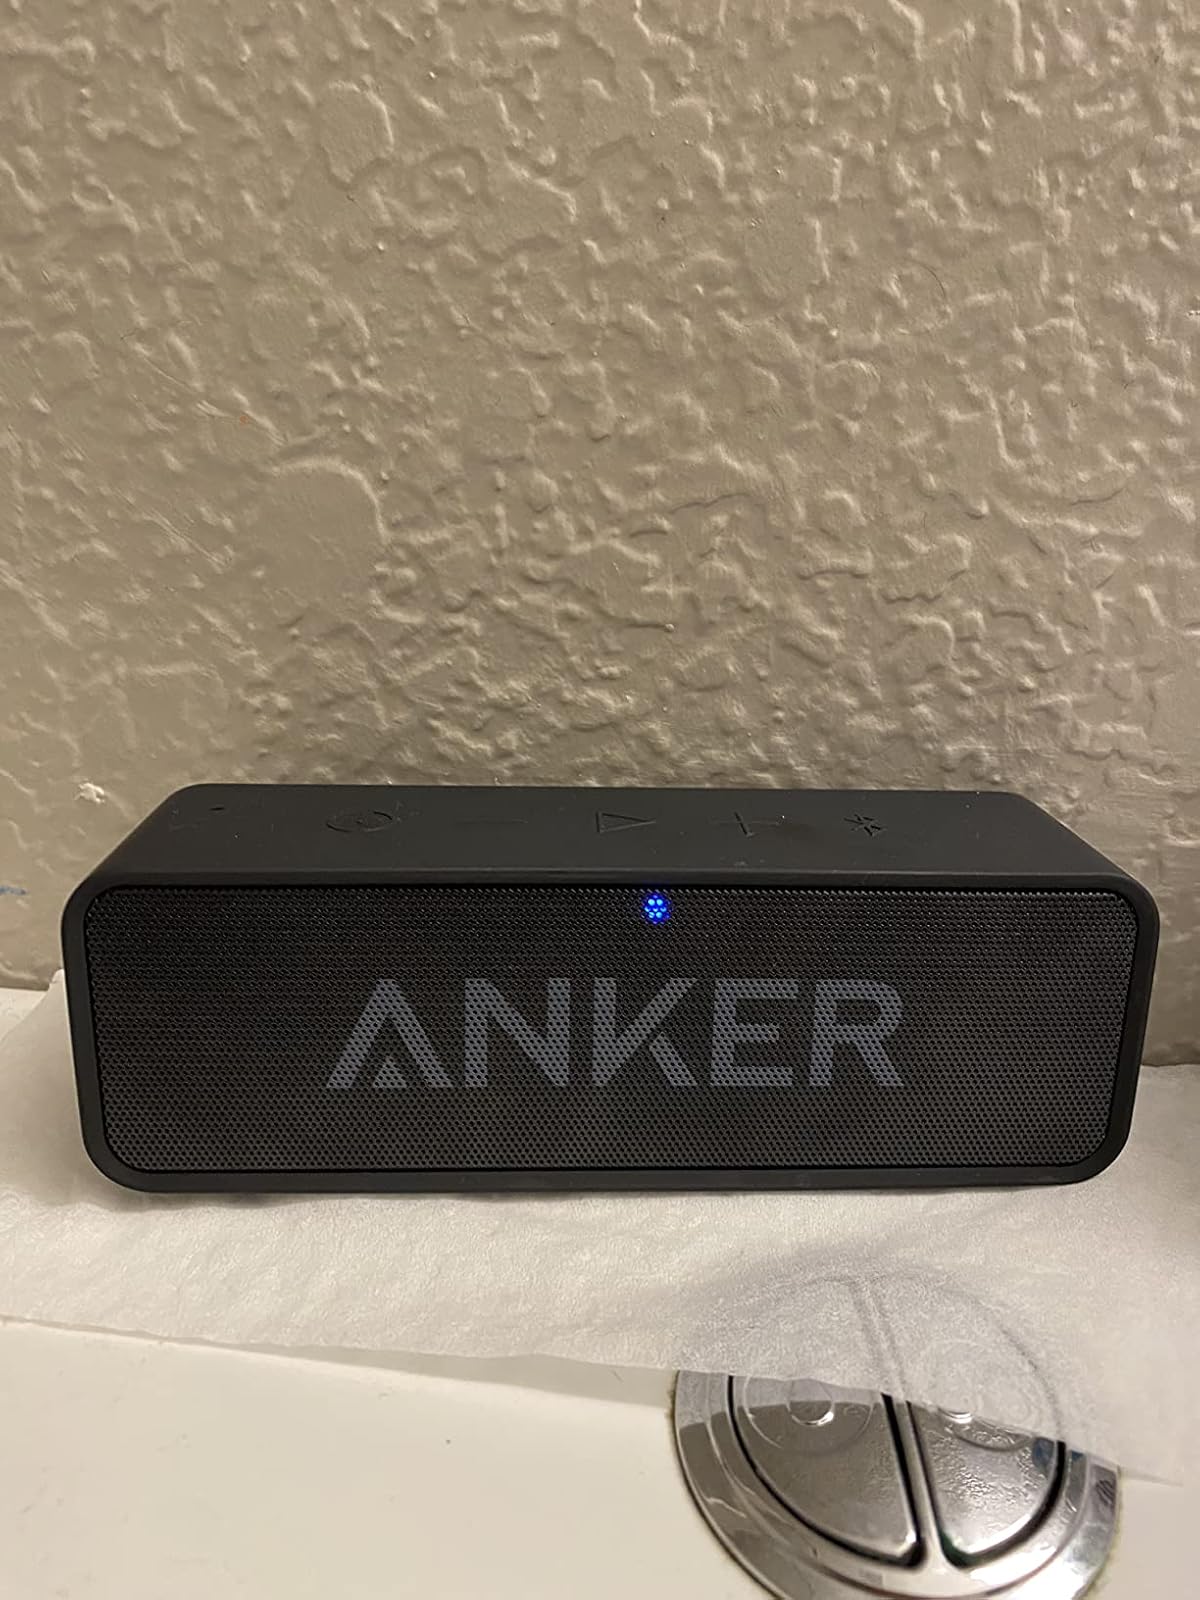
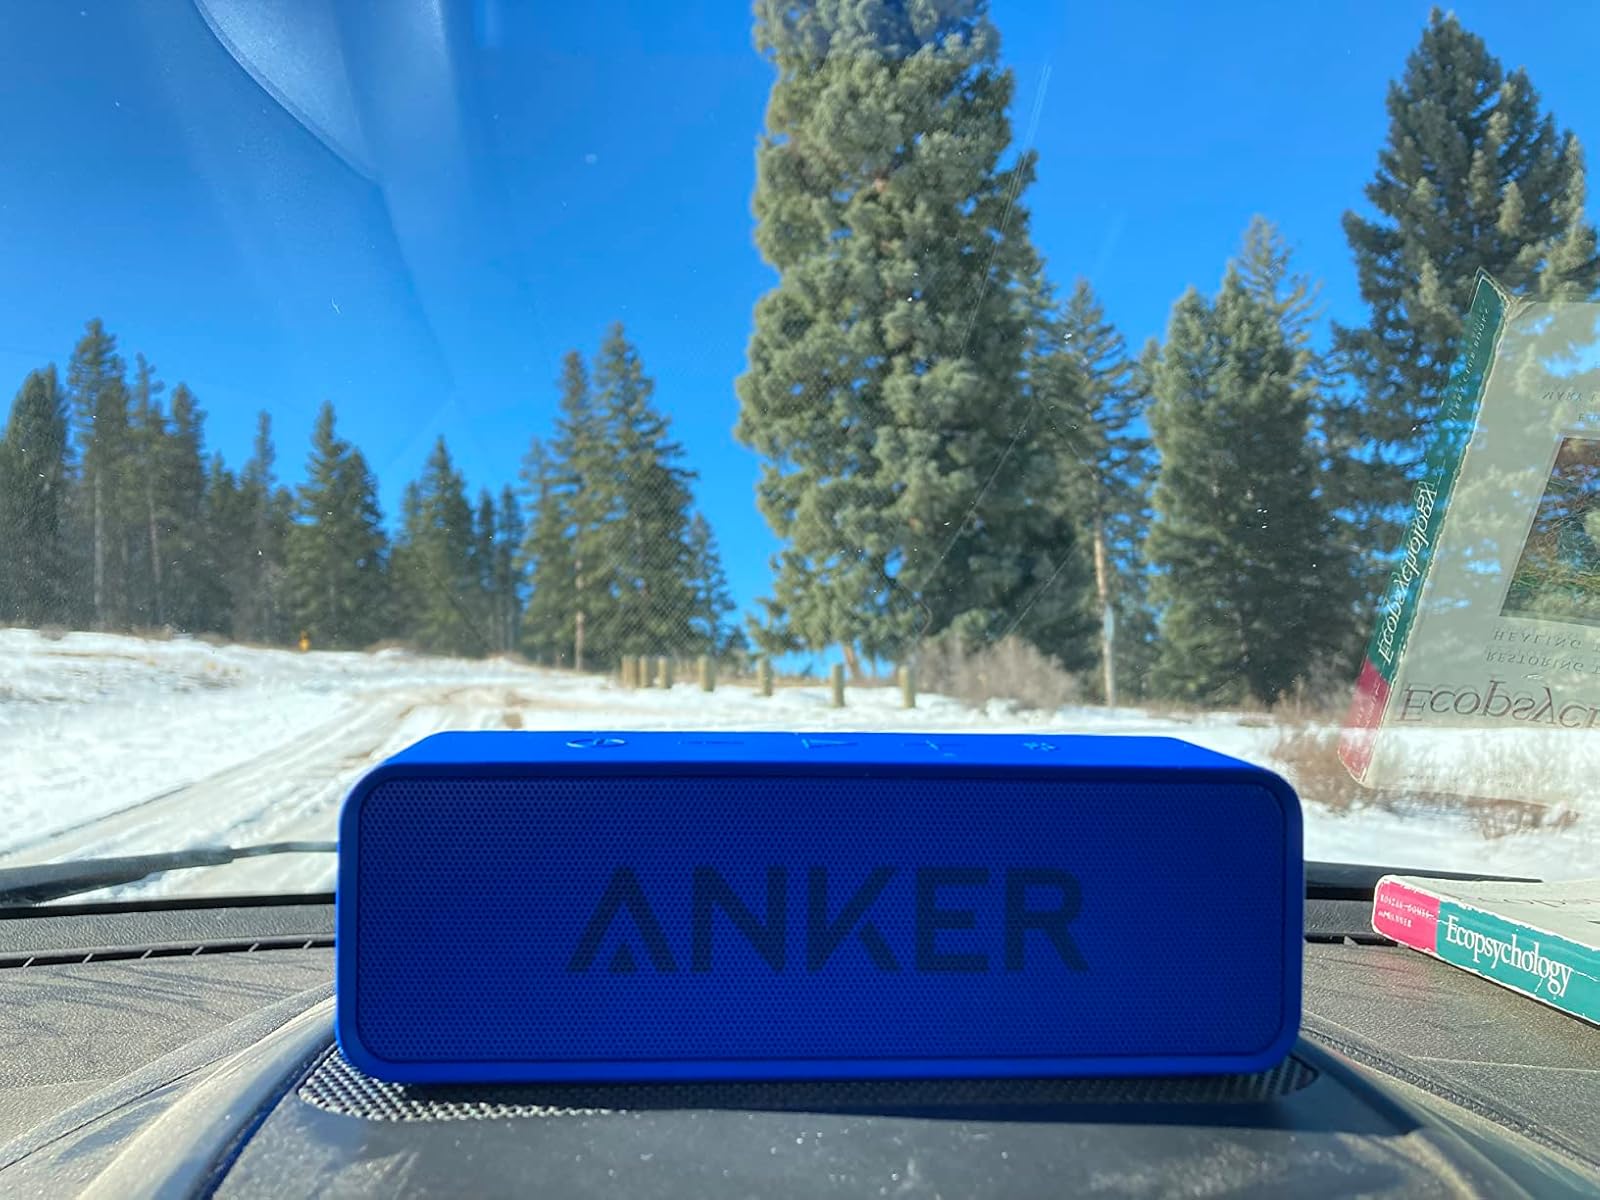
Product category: speaker
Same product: no